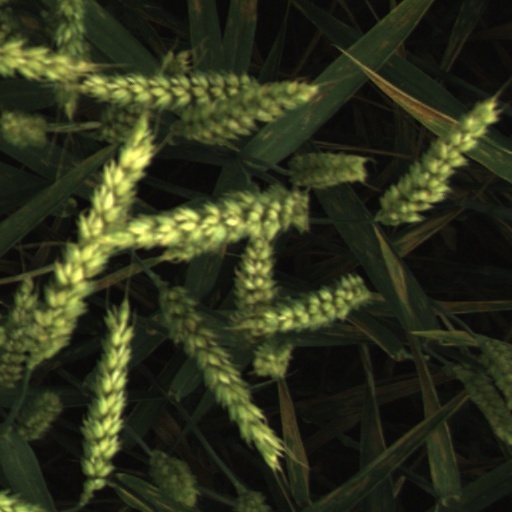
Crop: wheat